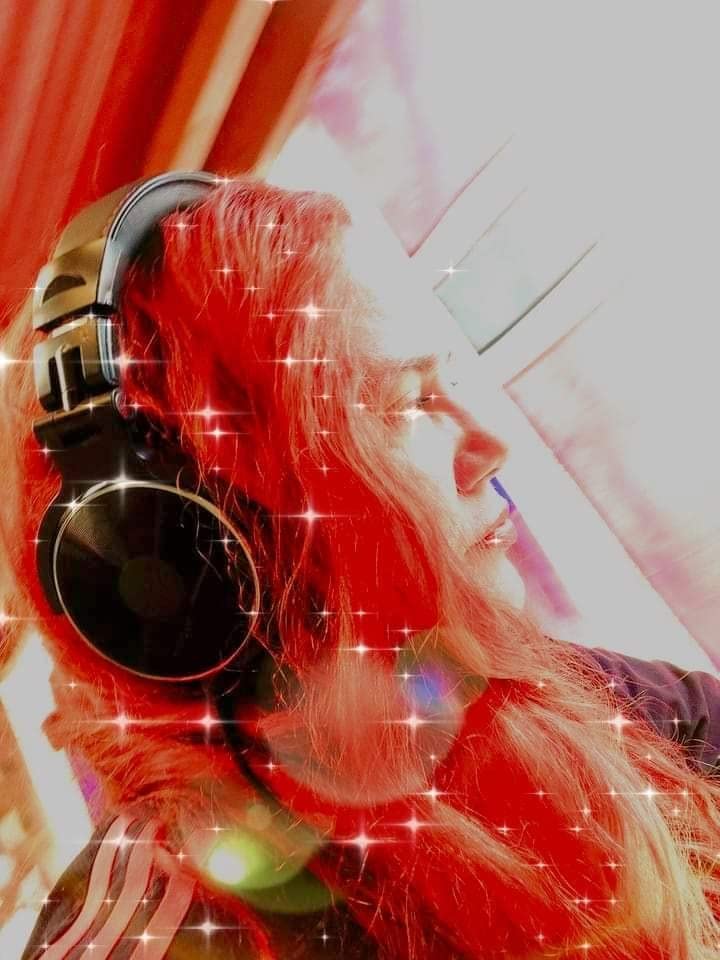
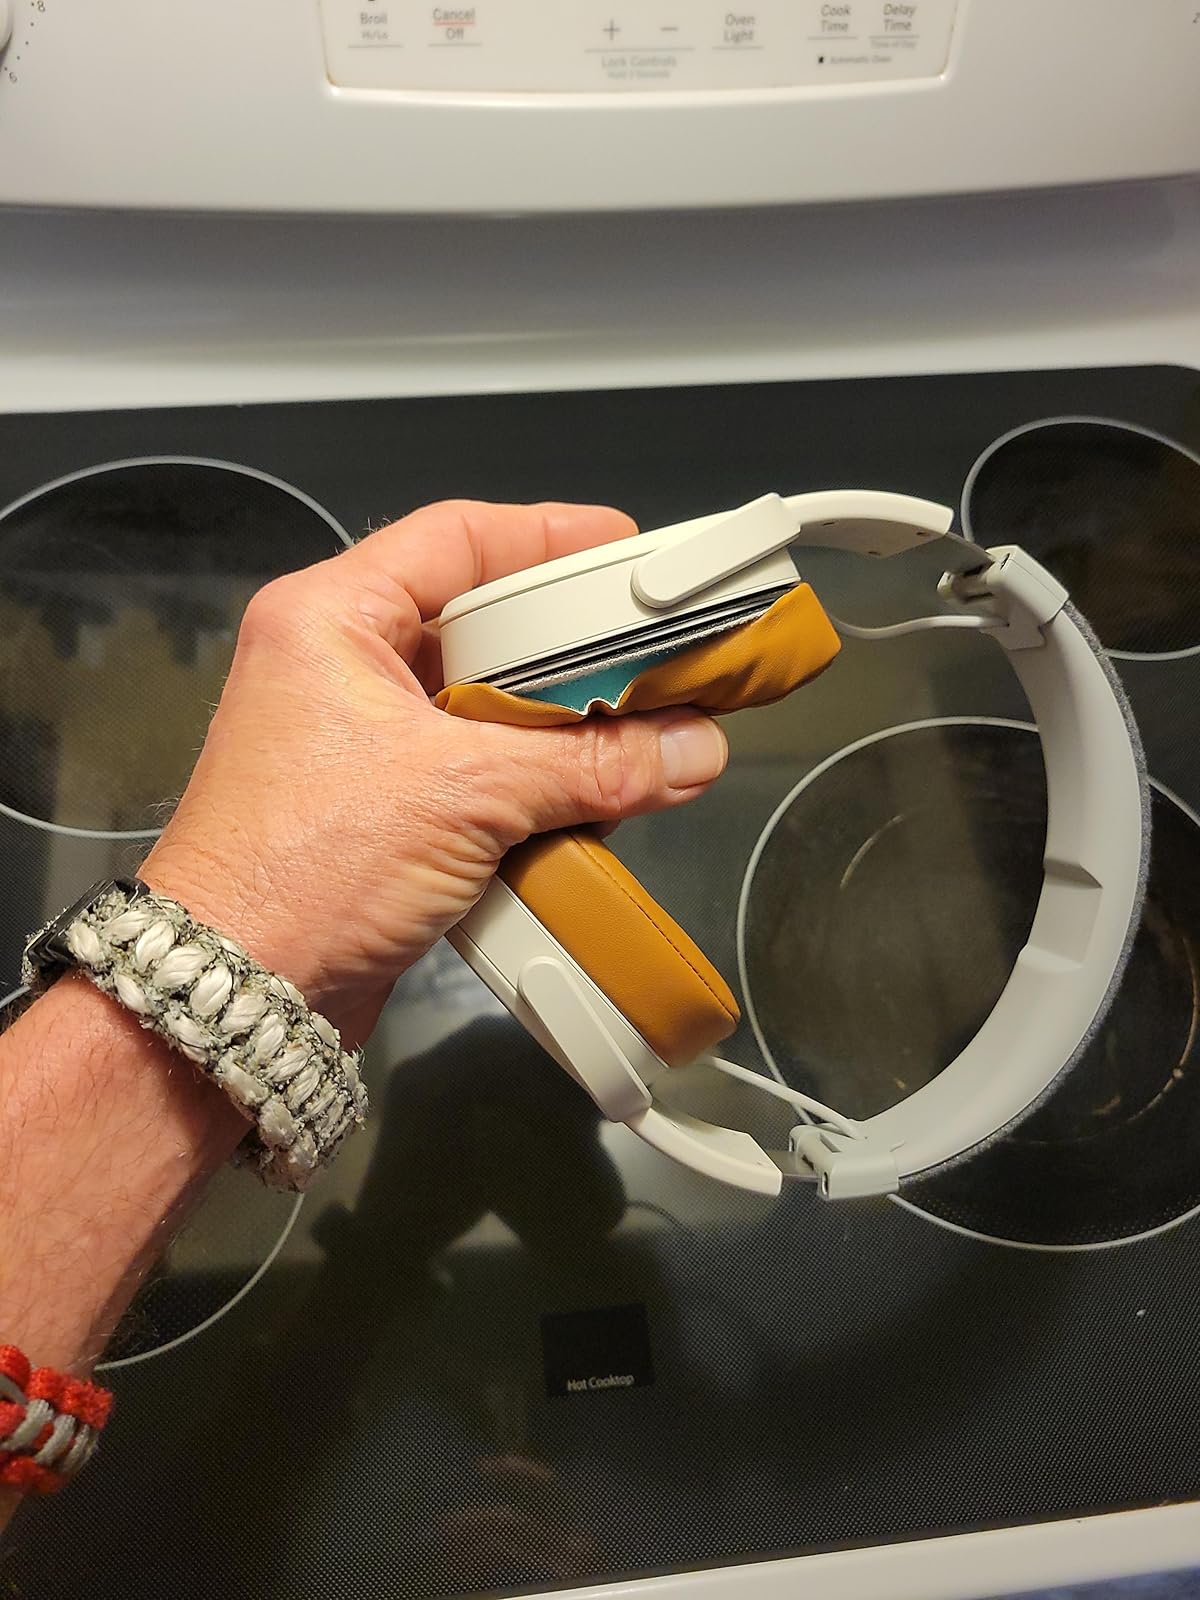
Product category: headphones
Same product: no